Laune Viaduct

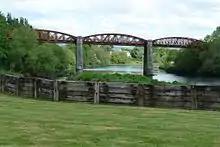
Laune Viaduct on the former Farranfore to Valentia Harbour Railway in Killorglin

The Laune Viaduct is a historic bridge in Killorglin, County Kerry, Ireland.